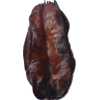
Label: carambola